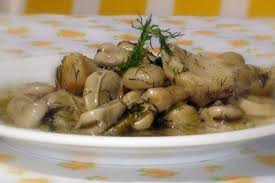
Yemek: enginar